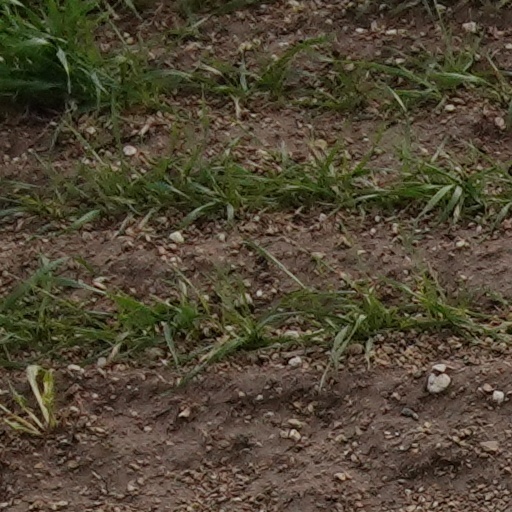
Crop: wheat